Holhol

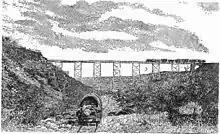
The old railroad bridge in Holhol.

The Holhol area has been inhabited since ancient times with nomadics sometimes stopping here for water on the way to the town of Zeila and Harar across the Horn of Africa. and after the signing treaties in 1894 with the then ruling Ugaas of Issa Somali, to established a protectorate in the region referred to as French Somaliland. The railway reached this location on 14 July 1899. Holhol became an administrative and commercial centre in the 1900s after the construction of the Ethio-Djibouti Railway between Djibouti City and Addis Ababa, undermined the traditional camel caravan economy of Holhol. It was first railway in French Somaliland.